Stalag III-A

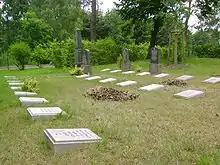
Cemetery of Stalag III-A

It is estimated that 4,000 to 5,000 prisoners died while in the camp. During the winter of 1941/42 a typhus epidemic killed around 2,000-2,500 Soviets, whose mortality rate was much higher than that of other nations. Non-Soviet dead were buried with military honours in individual graves at the camp cemetery, while Soviets were buried anonymously in mass graves.